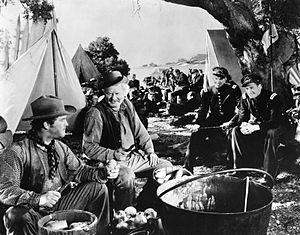
Guinn « Big Boy » Williams, de son vrai nom Guinn Terrell Williams Jr., est un acteur américain né à Decatur le 26 avril 1899 et mort à Hollywood le 6 juin 1962.
Alan Hale Sr. est un acteur et réalisateur américain, de son vrai nom Rufus Alan MacKahan, né à Washington le 10 février 1892, et mort à Hollywood le 22 janvier 1950 d'une infection virale, suivie d'une crise cardiaque.